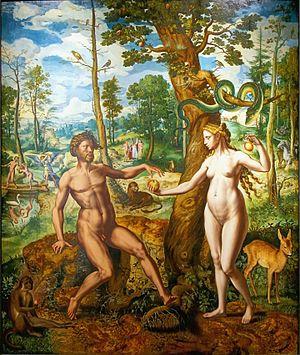
Le Maître de Paul et Barnabé est un peintre anonyme des Pays-Bas du début du XVIᵉ siècle.